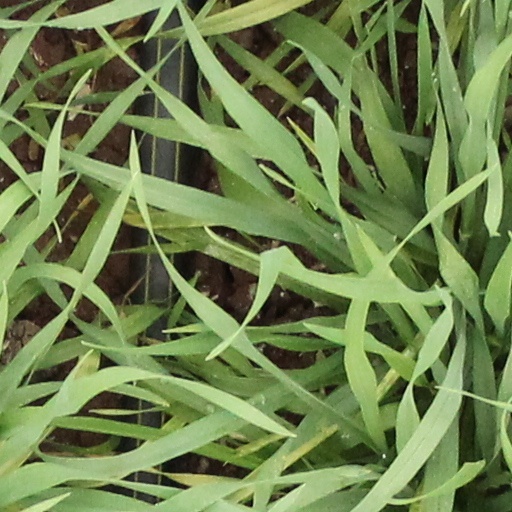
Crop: wheat